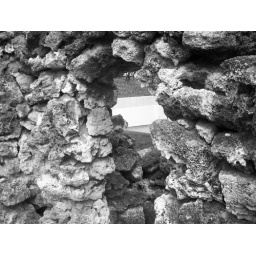
hole in stone wall